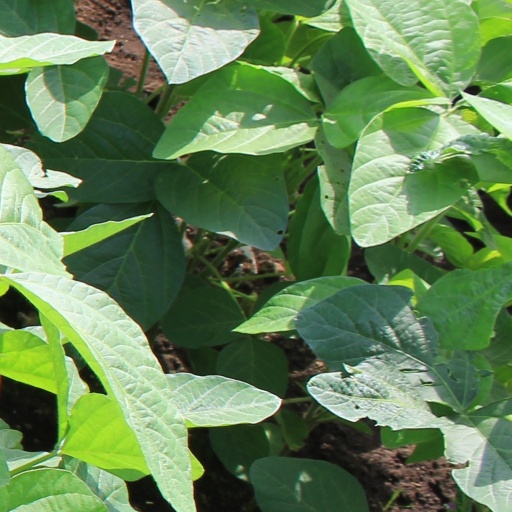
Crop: soybean